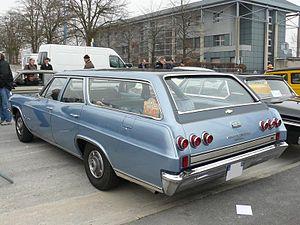
La Chevrolet Impala est une automobile développée et construite par la division Chevrolet de General Motors. Ed Cole, l’ingénieur en chef de Chevrolet vers la fin des années 1950, a défini l’Impala comme étant un véhicule prestigieux accessible au citoyen américain moyen.